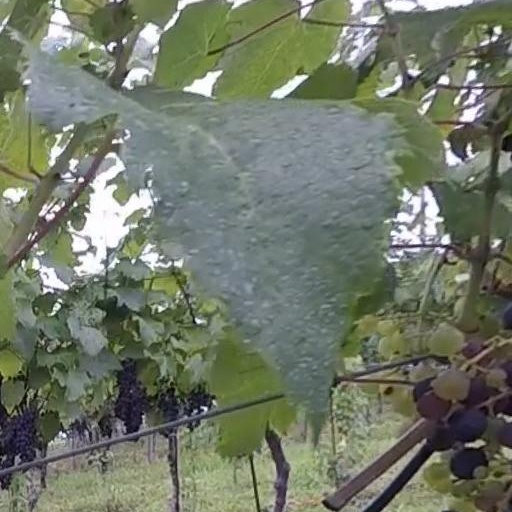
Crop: grape